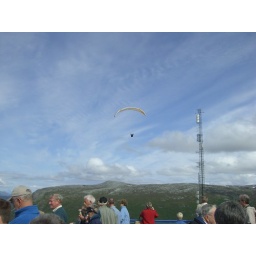
Top of mountain in Tromso by way of cable car